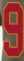
Number: 9